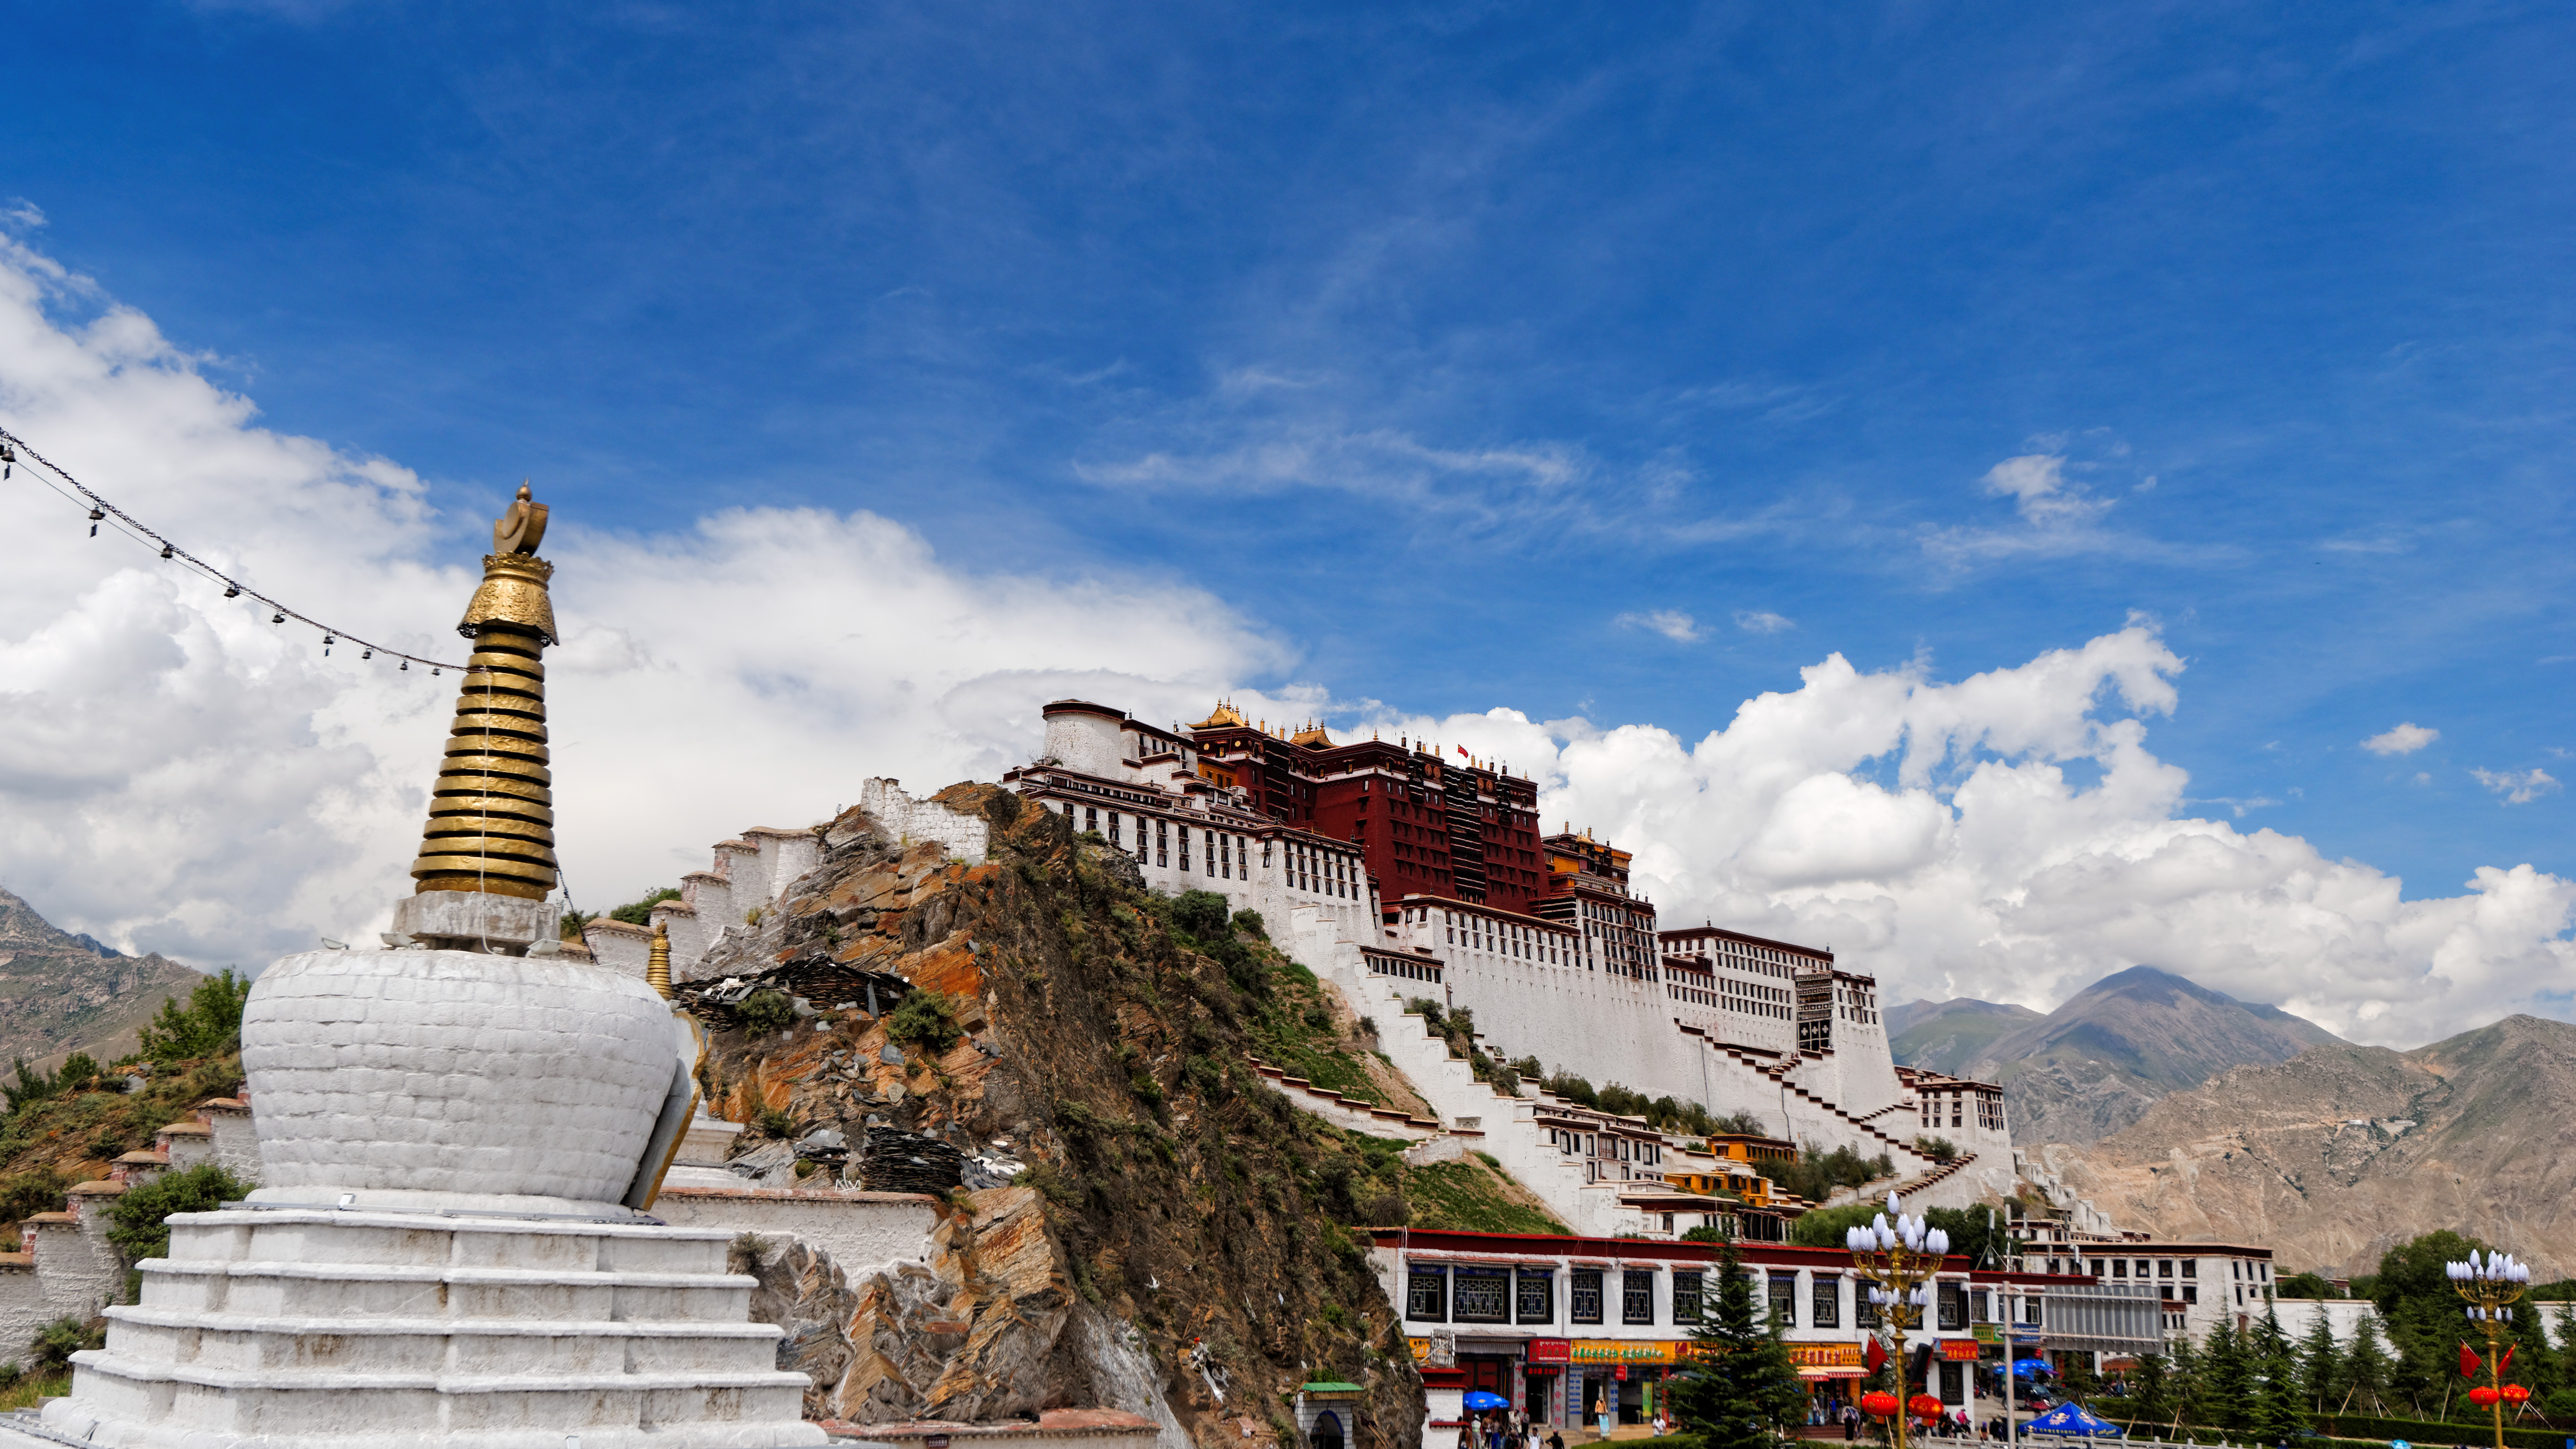
landscape, white, vacation, amusement park, park, landmark, blue, tourism, tibet, temple, resort, lhasa, potalapalace, hindu temple